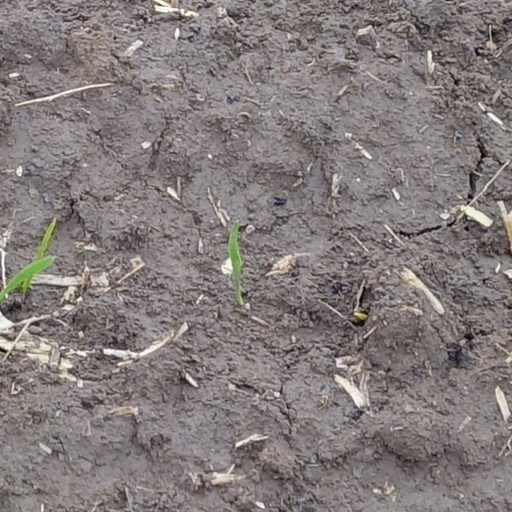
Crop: wheat